Karlsruhe Palace

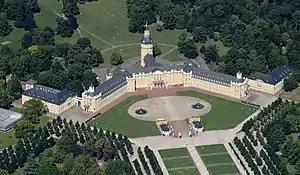
Aerial image of Karlsruhe Palace

Karlsruhe Palace was built in 1715 for Margrave Charles III William of Baden-Durlach after a dispute with the citizens of his previous capital, Durlach. The city of Karlsruhe has since grown around it. The building is now home to the main museum of the Badisches Landesmuseum.